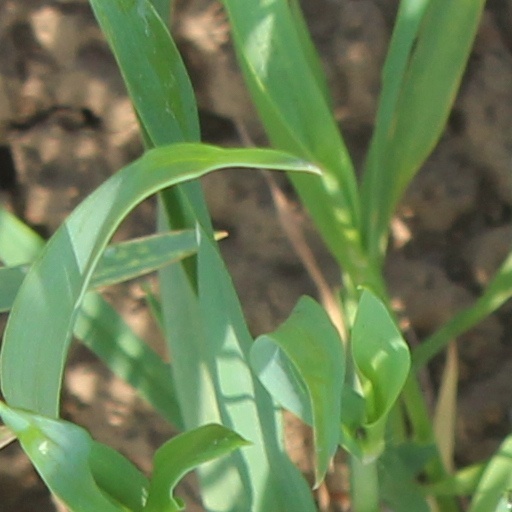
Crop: wheat